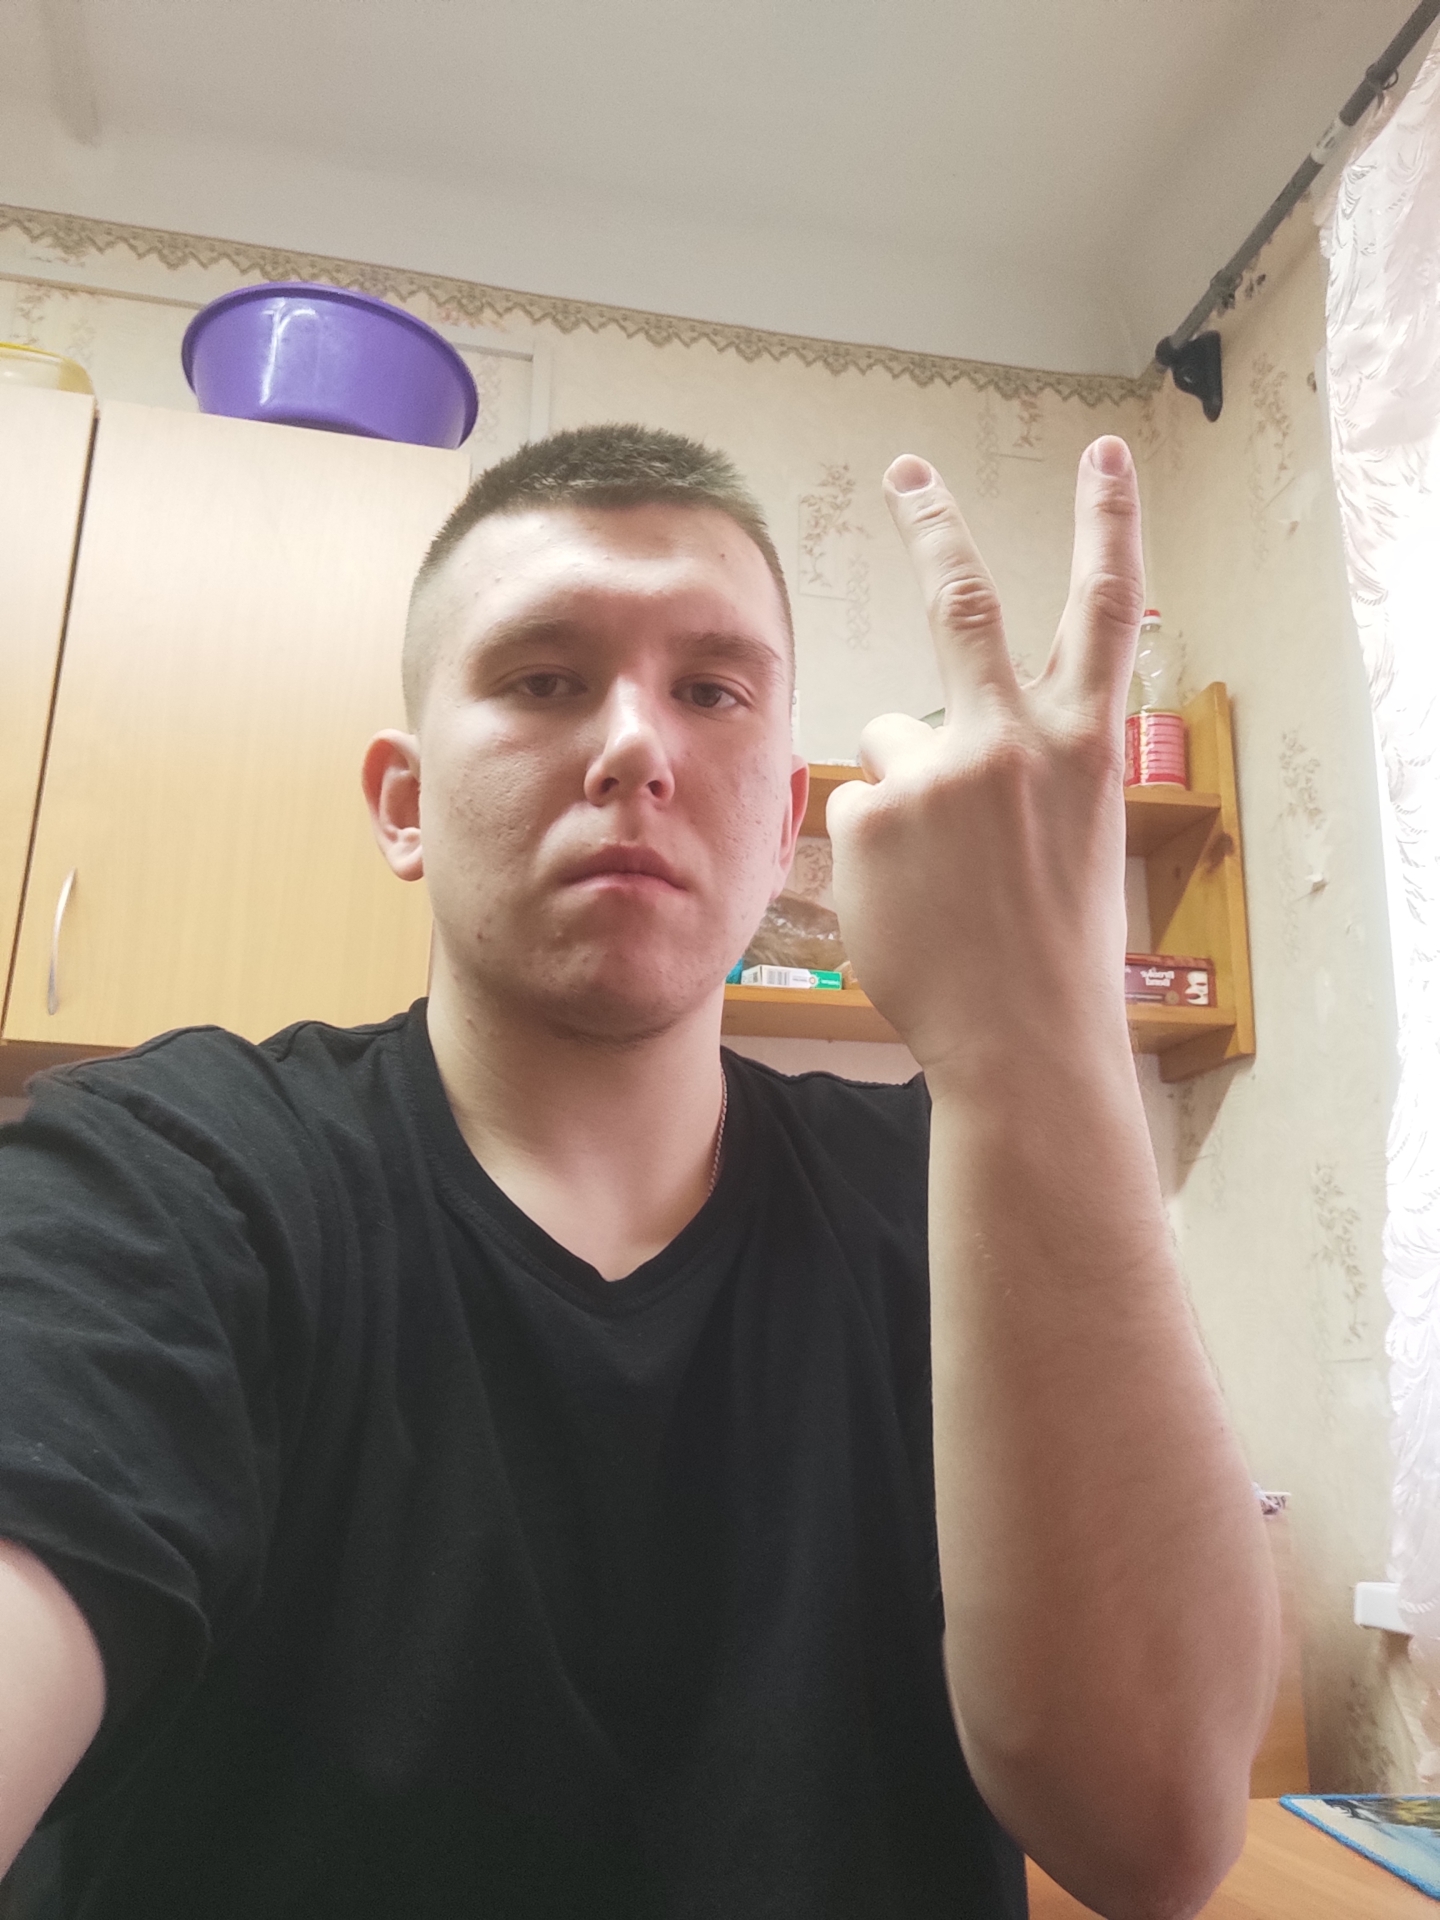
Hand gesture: peace_inverted